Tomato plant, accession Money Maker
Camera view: bottom (45 deg); turntable rotation: 270 degrees
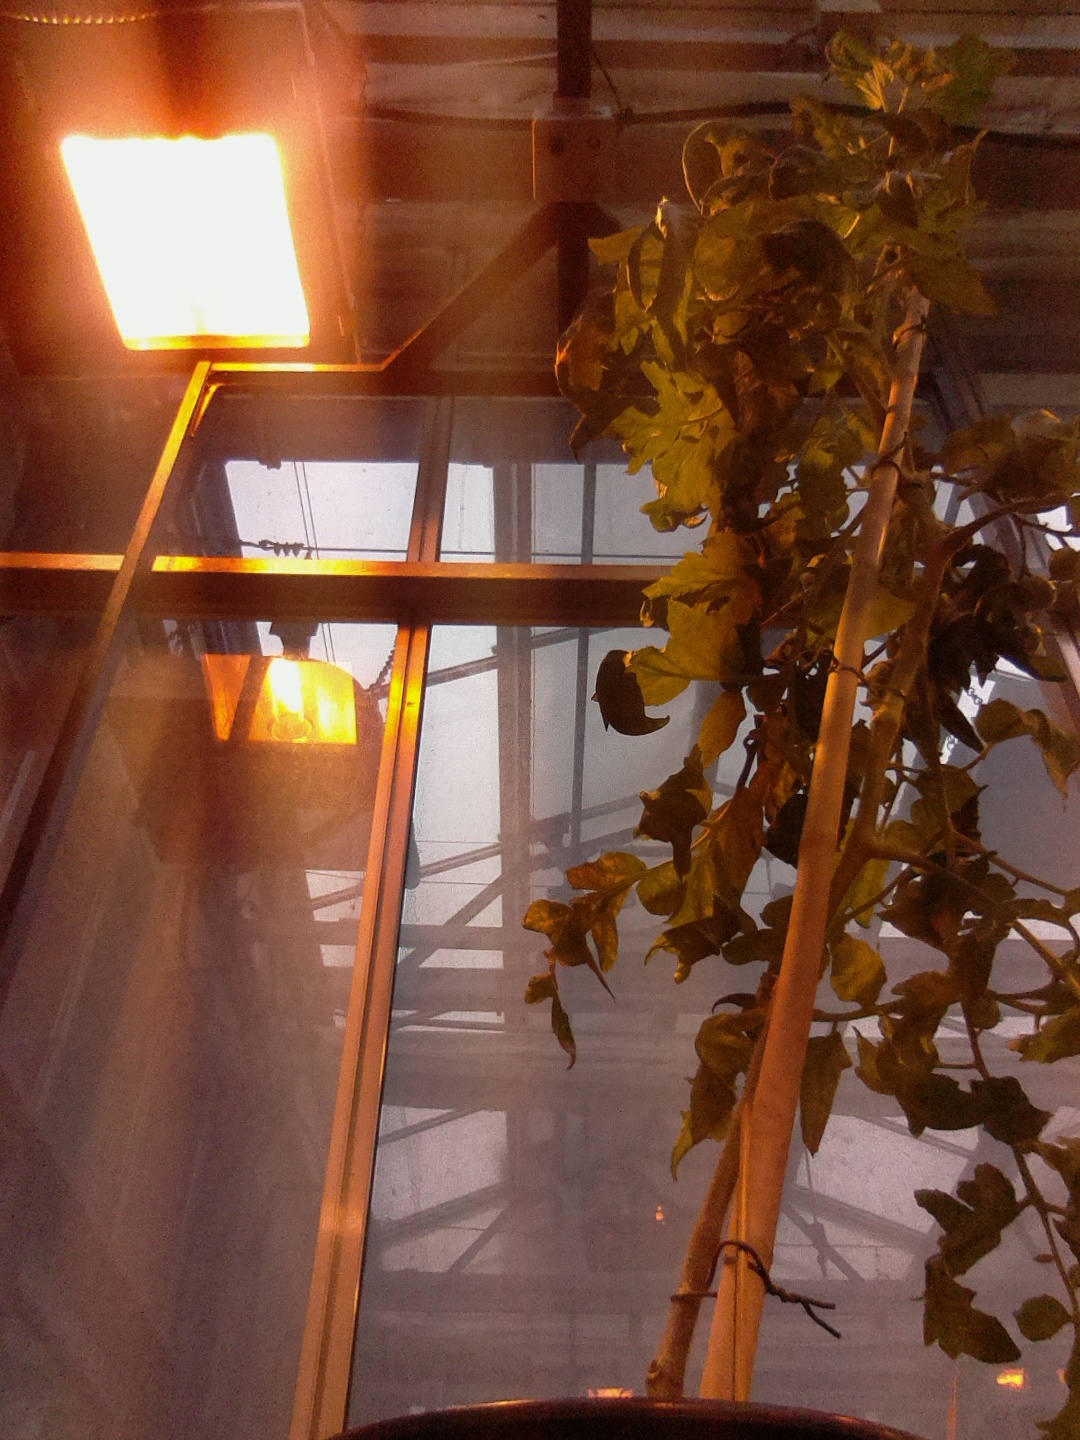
BBCH growth stage 76: 60%-70% of final fruit size